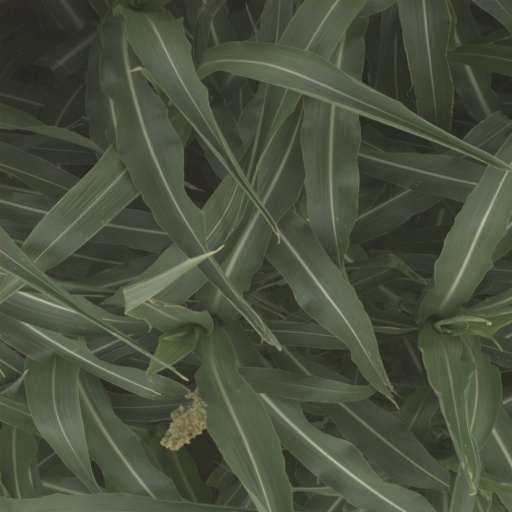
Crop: sorghum